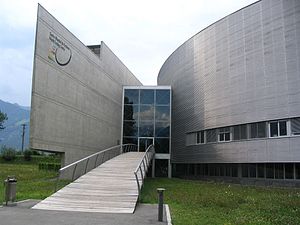
UCI
Indgangen til UCI's hovedkvarter i Aigle (Schweiz)
UCI er en sammenslutning som administrerer og overvåger internationale cykelbegivenheder på professionelt plan. UCI’s hovedkontor er beliggende i Aigle, Schweiz.